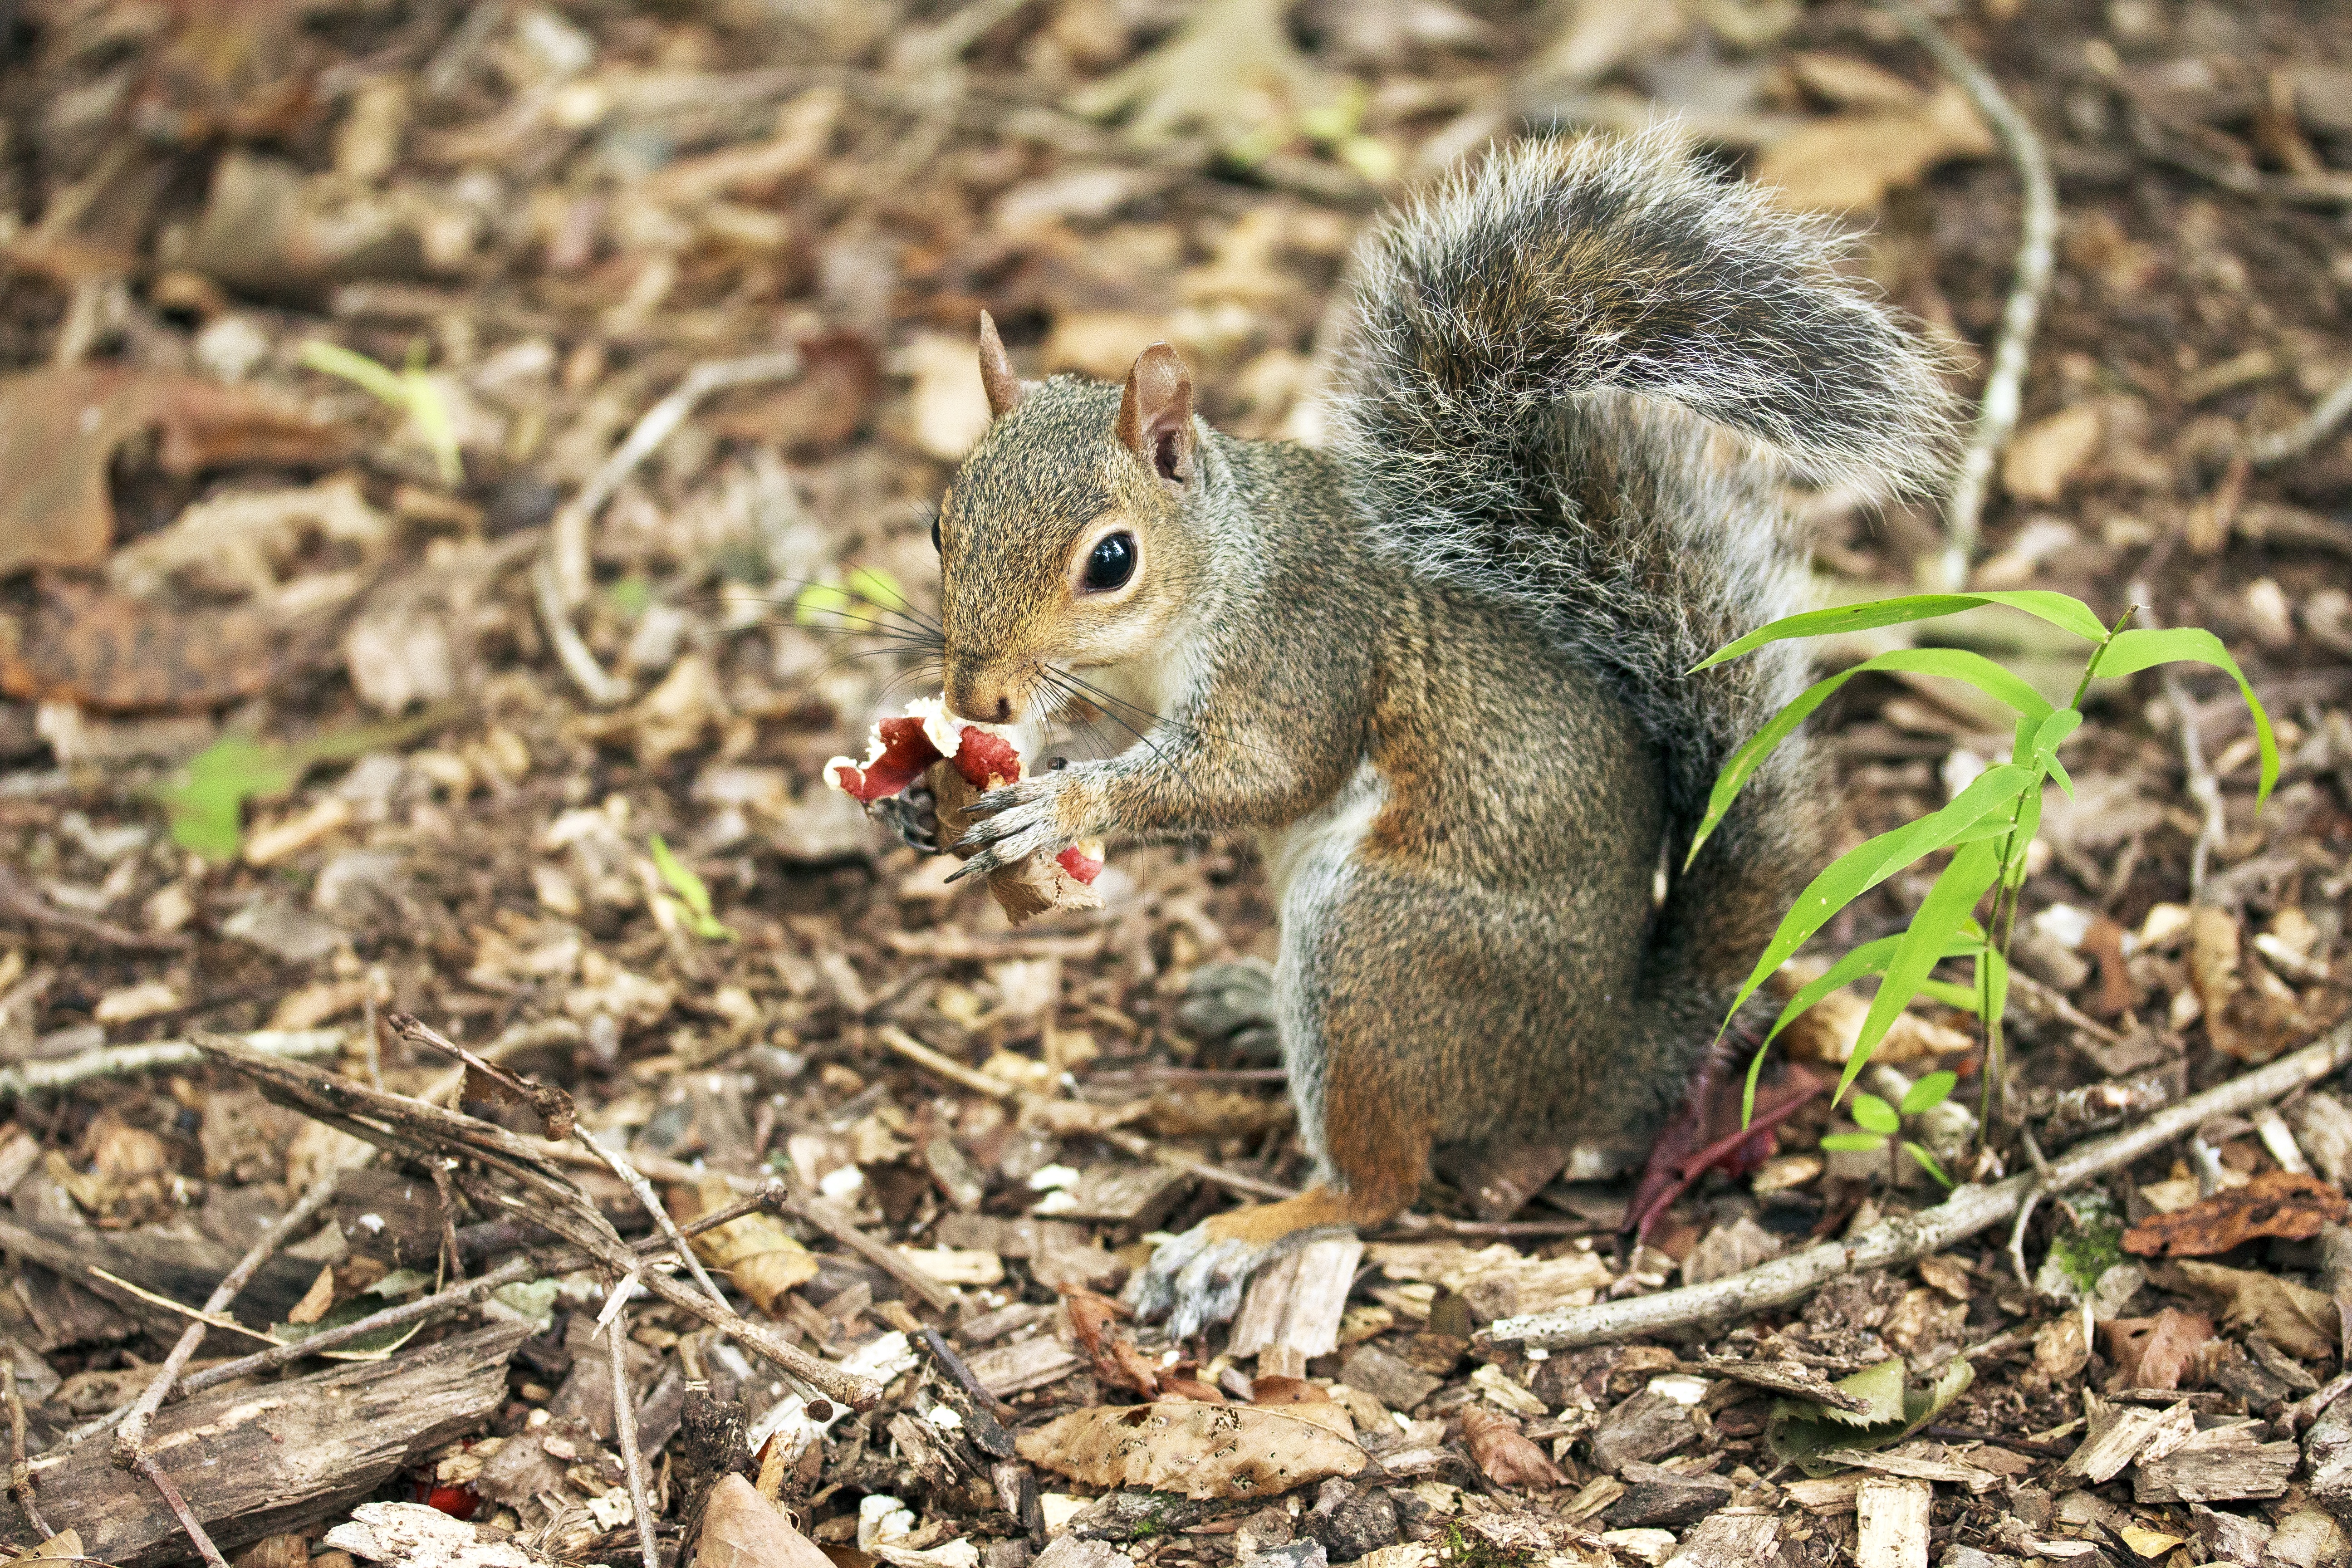
nature, forest, mouse, animal, cute, wildlife, wild, fur, fluffy, small, brown, mammal, mushroom, squirrel, garden, eat, rodent, fauna, eating, whiskers, tail, furry, vertebrate, chipmunk, creature, gerbil, fox squirrel